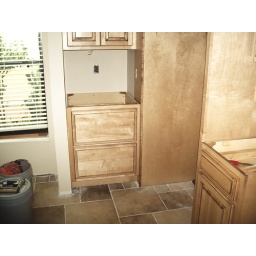
A view of the update of the kitchen in the Gallagher Home right after the cabinet install.